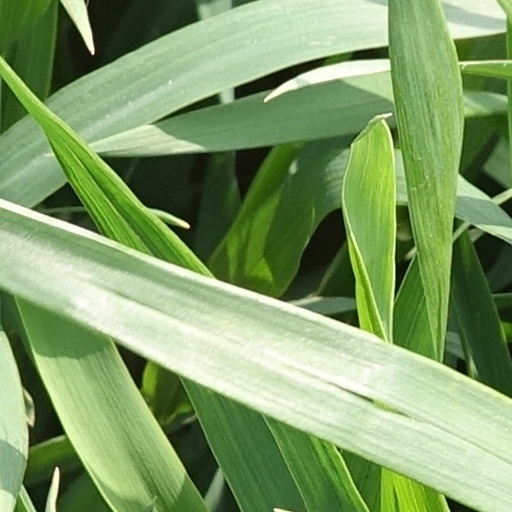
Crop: wheat